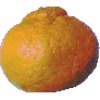
Label: Mandarine 1